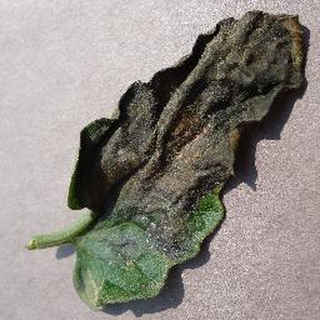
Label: tomato_late_blight